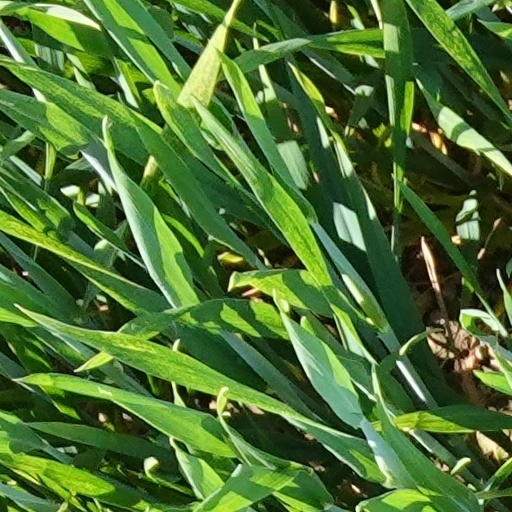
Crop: wheat